Palace of Peter the Cruel, Cuéllar

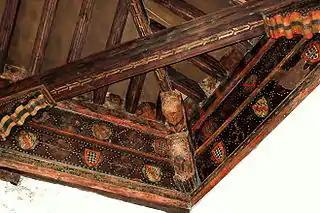

In the lower part there are two large rooms, separated from each other by a wall that preserves a well-made stone doorway. In front of the main door we contemplate another facade embedded in the palace, which has another semicircular arch with archivolts and columns, and on it two small shields, similar to those of the main facade, but in this case totally chopped, without being able to decipher the arms that contained, which presumably were Velázquez and Velasco. This secondary door leads to a large garden. Before going out to the garden, on the left side, the well that supplied water to the palace is preserved, and in the upper part, there are remains of the chimney that heated the room in the coldest days of winter.